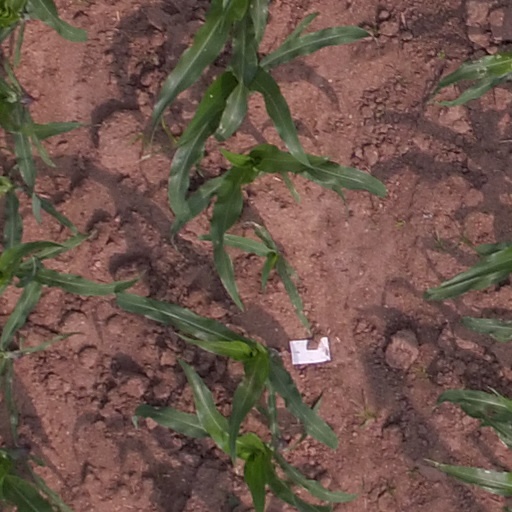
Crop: maize; corn